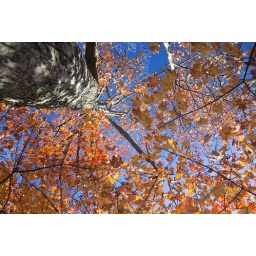
Golden autumn leaves against a brilliant blue sky